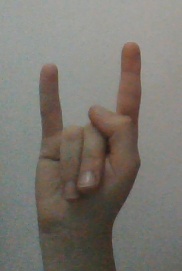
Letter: la